Servas International

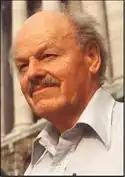

Outside of Stockholm, on the way back from Helsinki, I visited a work camp for peace where Gertraud Hertling, a